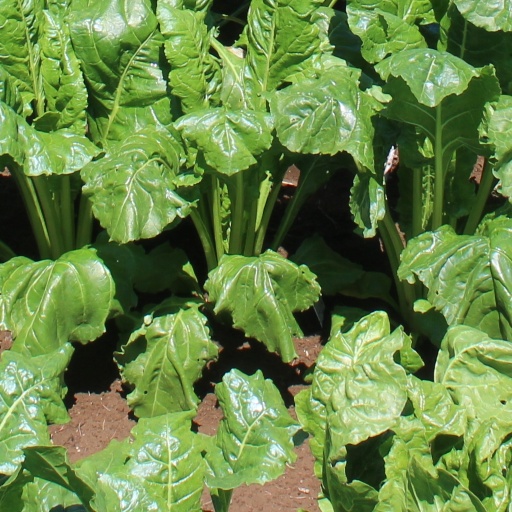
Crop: sugar beet